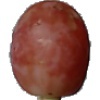
Label: Grape Pink 1